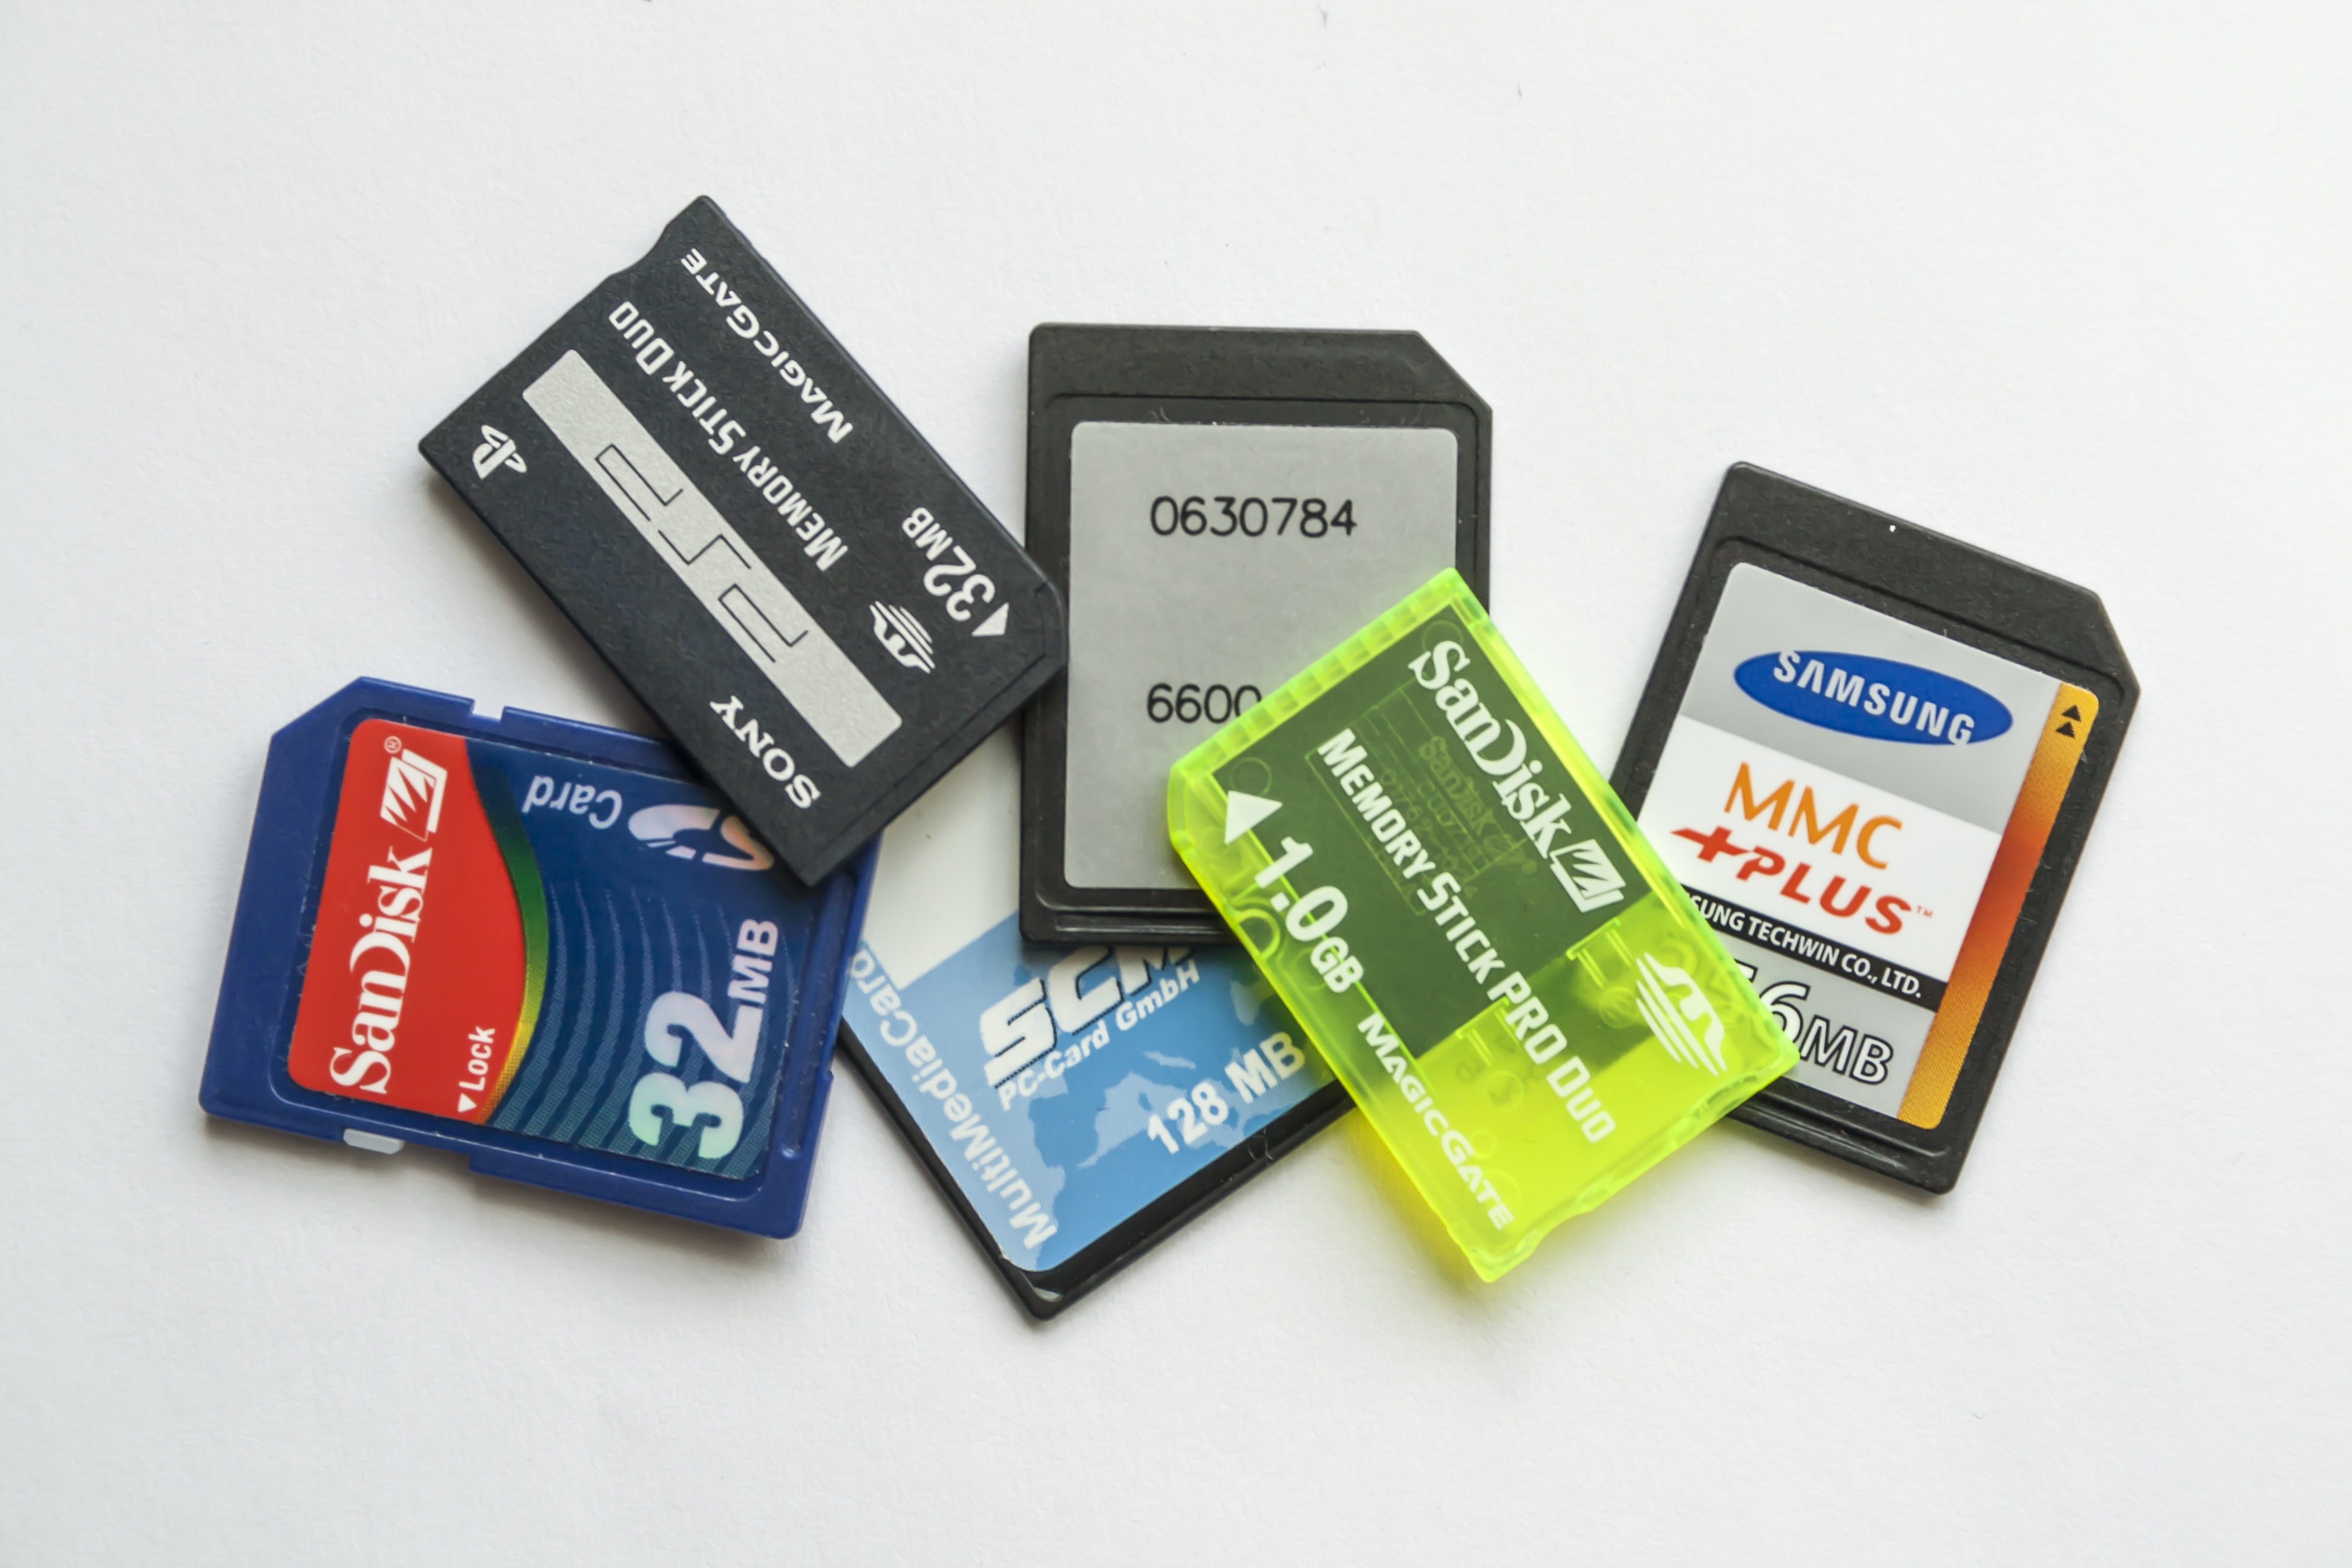
memory, label, brand, product, media, capacity, external, memory stick, sd, memory cards, removable, recording mode, sd card, memory stick pro